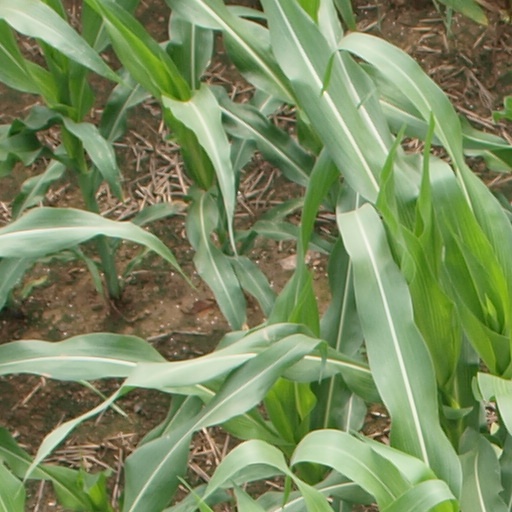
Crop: maize; corn